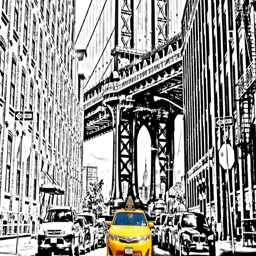
what can a taxi driver for the planet ?